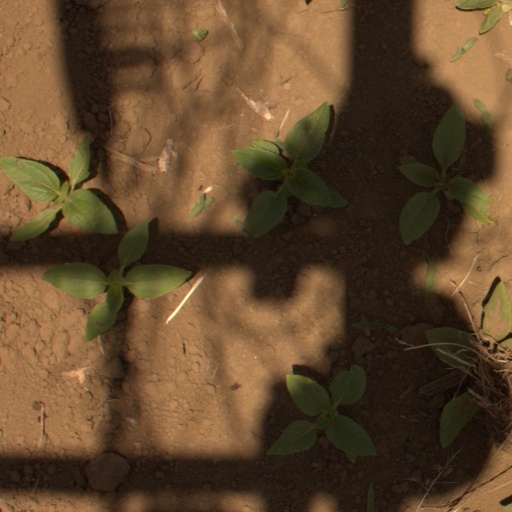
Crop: Jerusalem artichoke